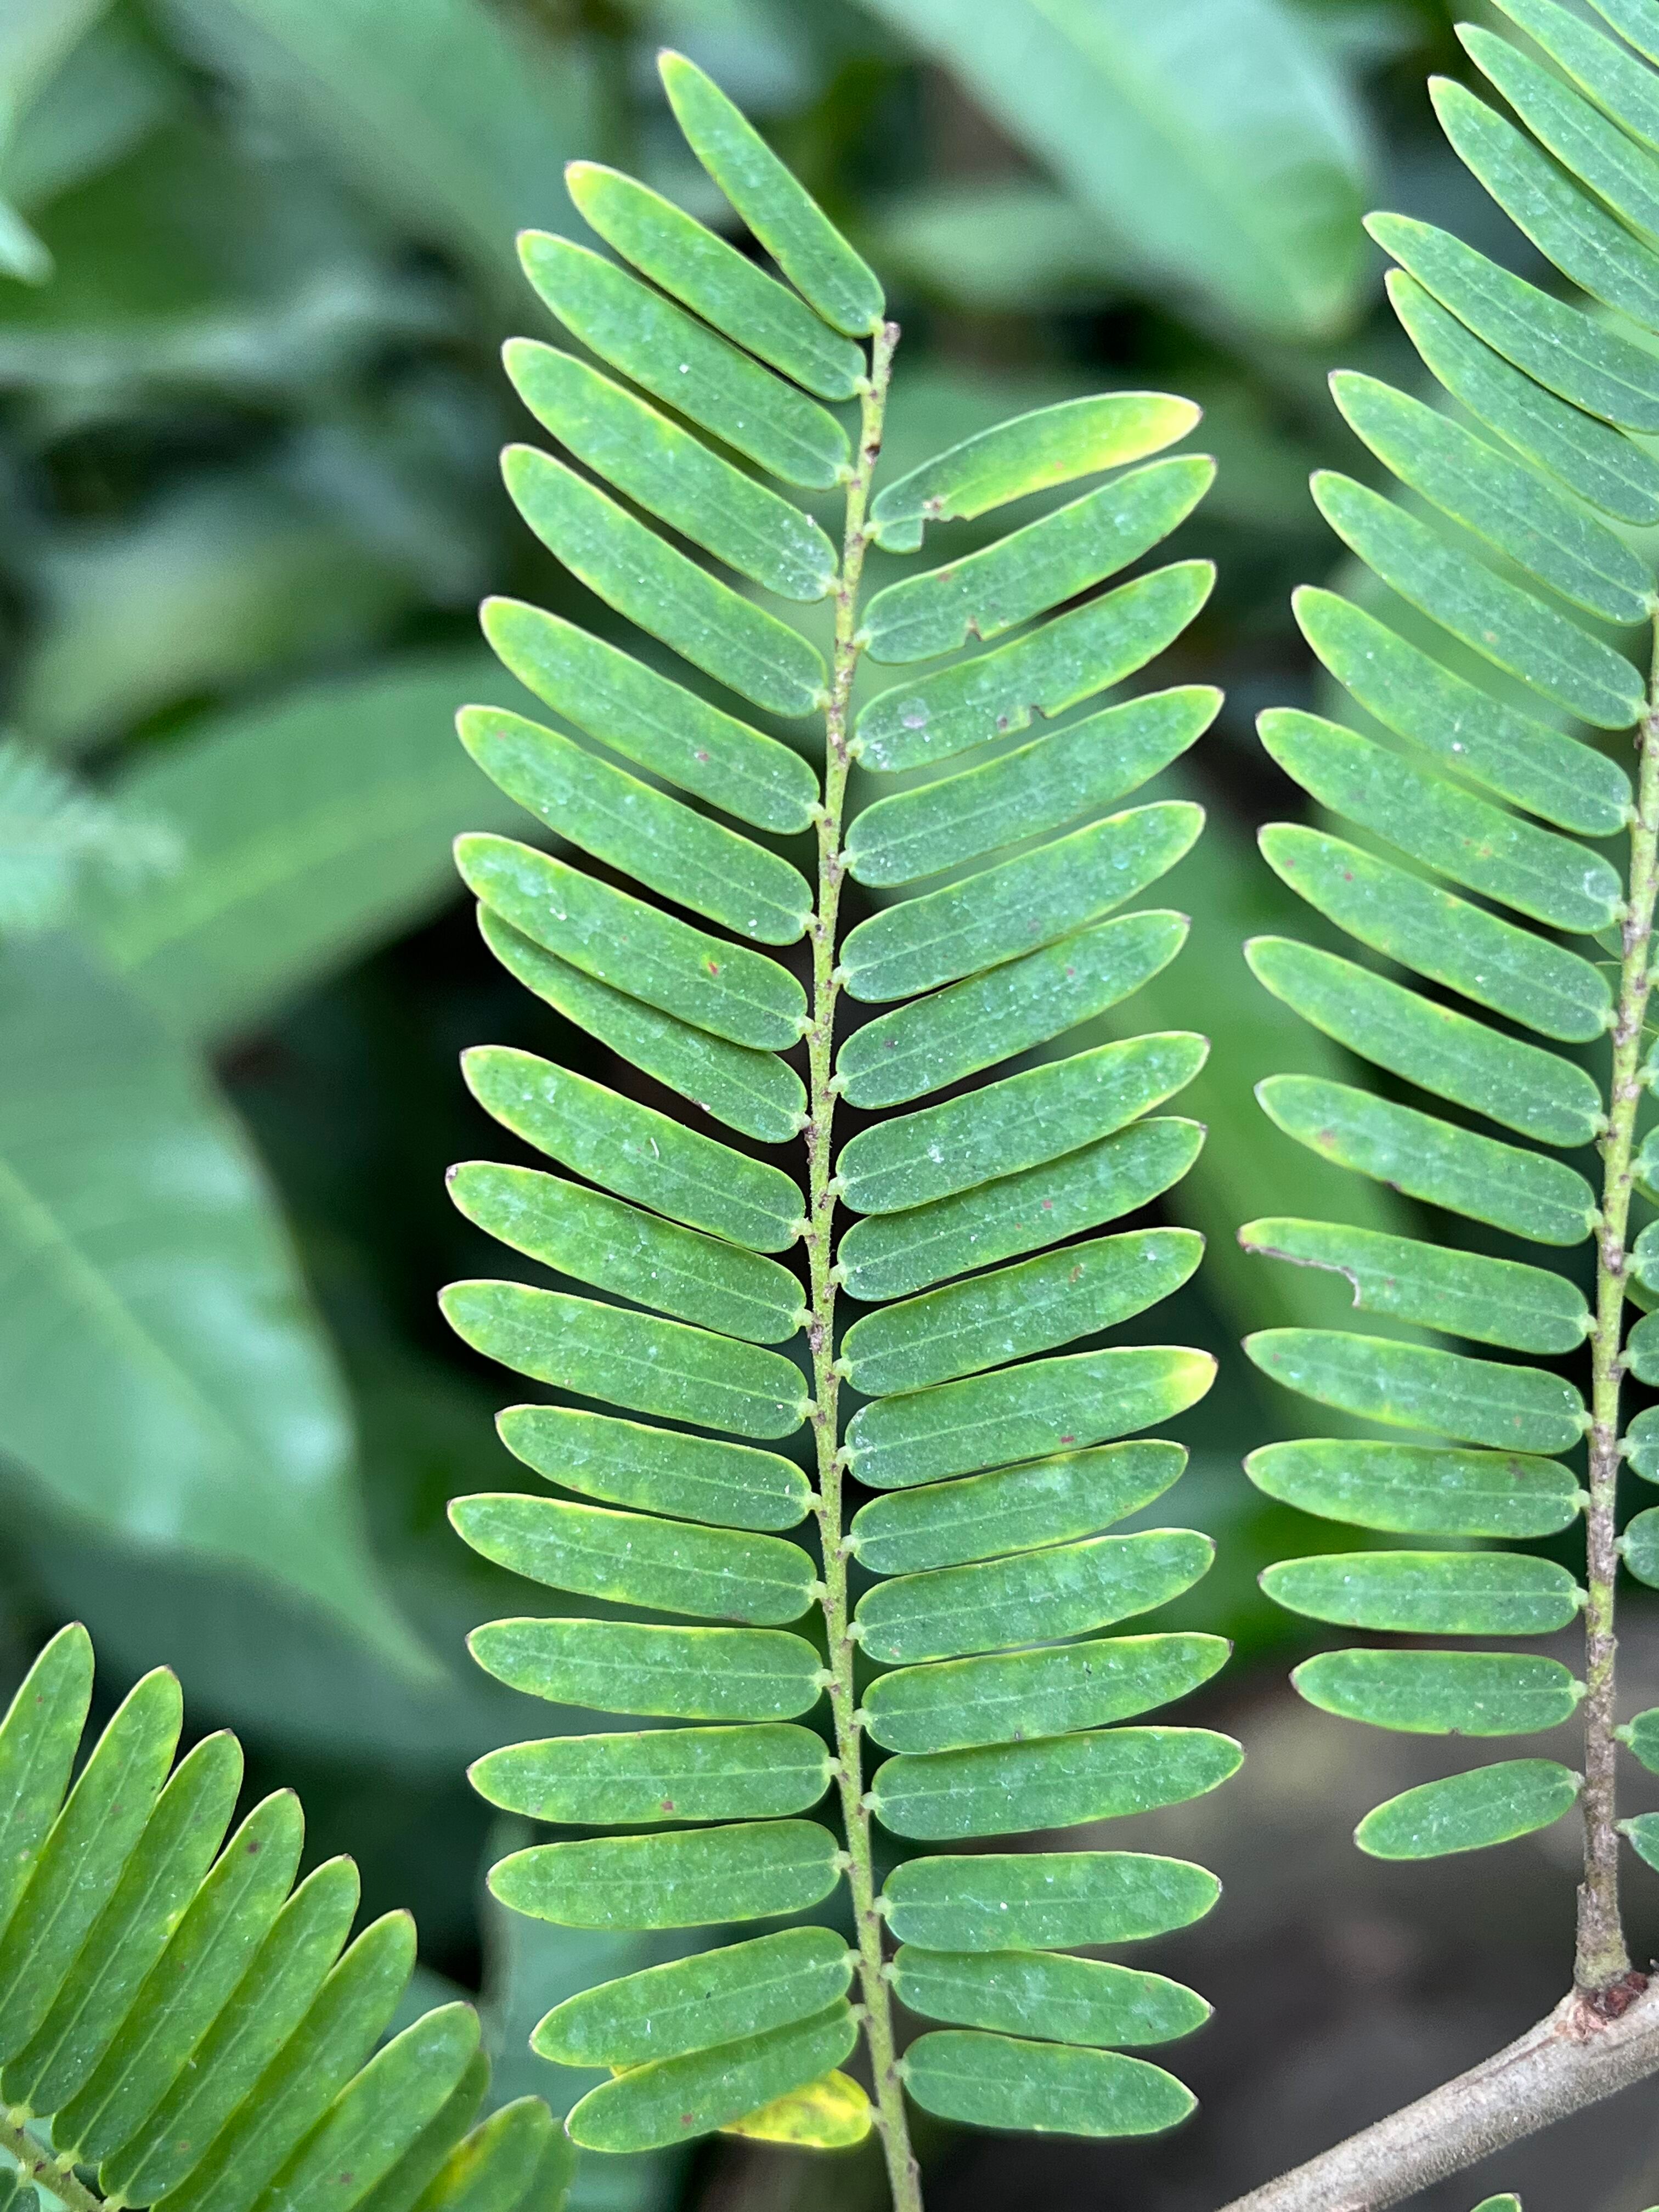
Plant species: phyllanthus-emblica